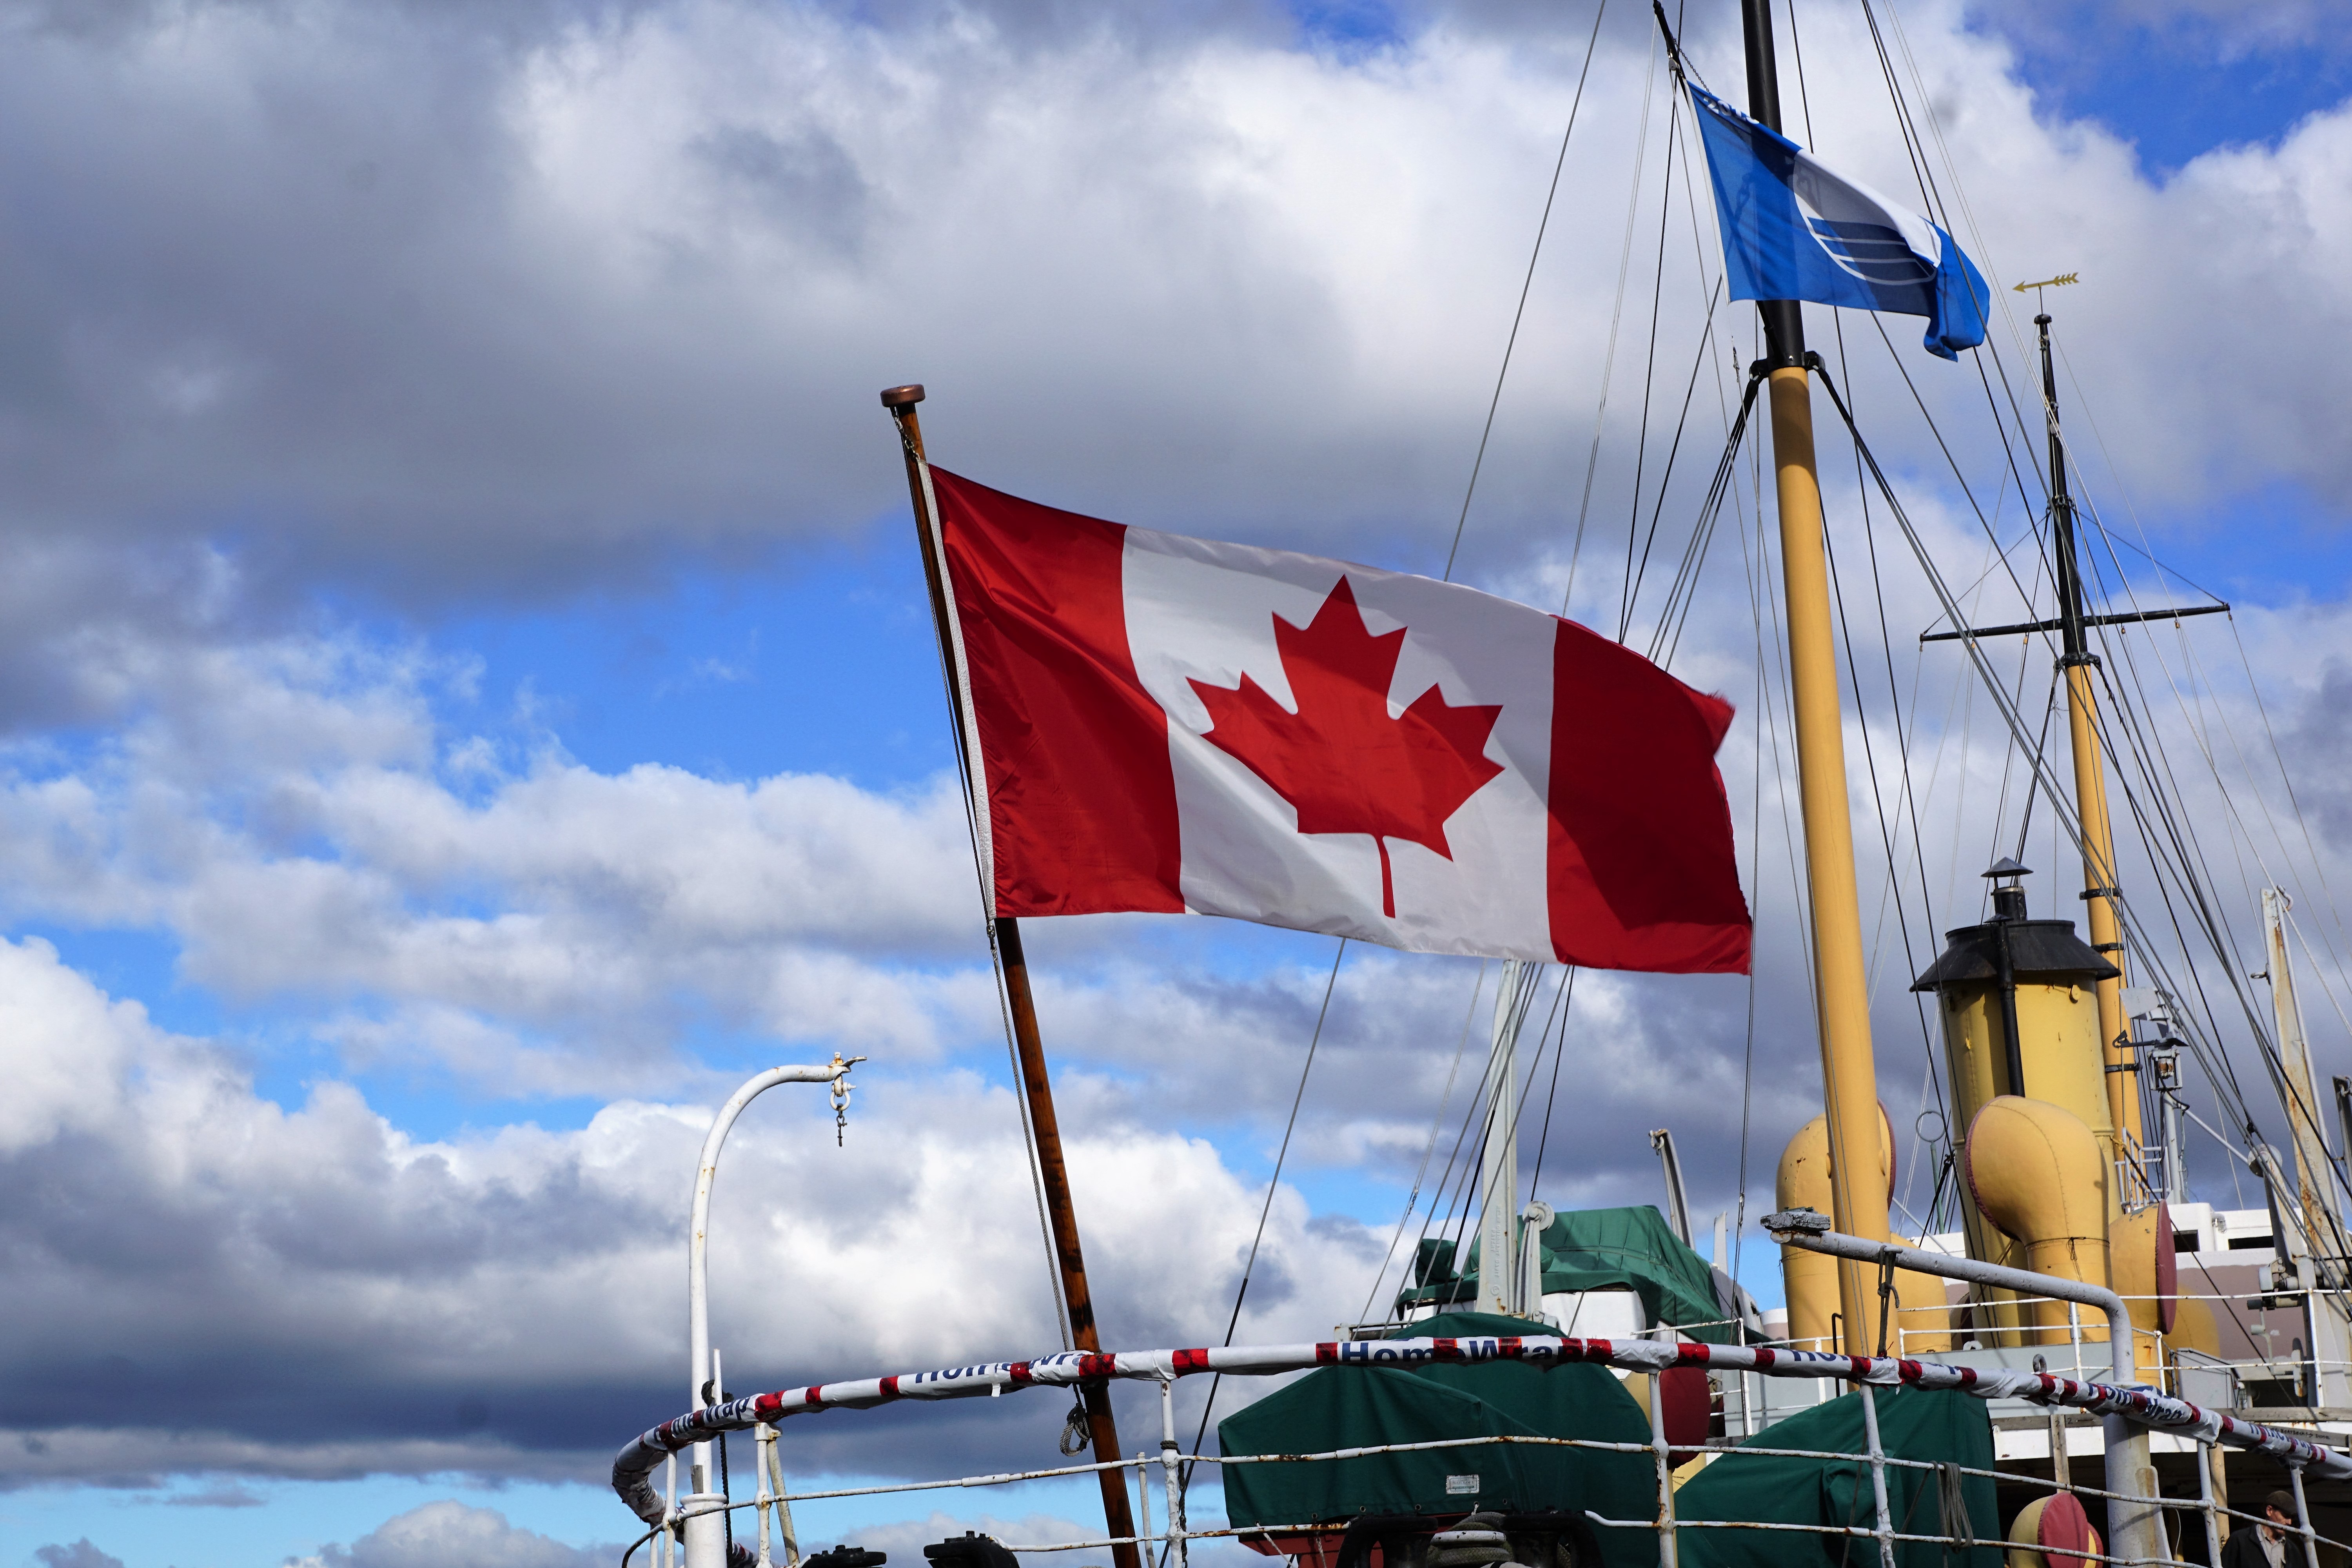
sea, boat, wind, ship, vehicle, mast, sailing, flag, port, sailboat, canada, sail, halifax, watercraft, windjammer, sailing ship, tall ship